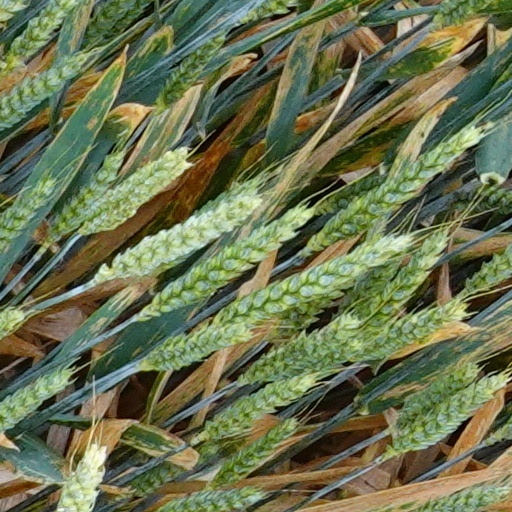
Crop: wheat